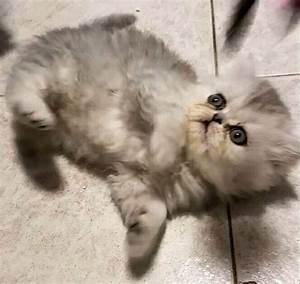
Label: gatto